Alma Webster Hall Powell

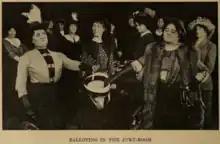
Balloting in the jury room (The Motion Picture Story Magazine, March 1912)

Powell advocated for the use of moving pictures as educational materials in schools, believing that "it is the only way to teach children, for what a child sees in a picture it remembers." She felt that moving pictures would be a good medium for reproducing "grand opera stories" and "the great dramas," as long as care was taken to accurately adapt them to film.